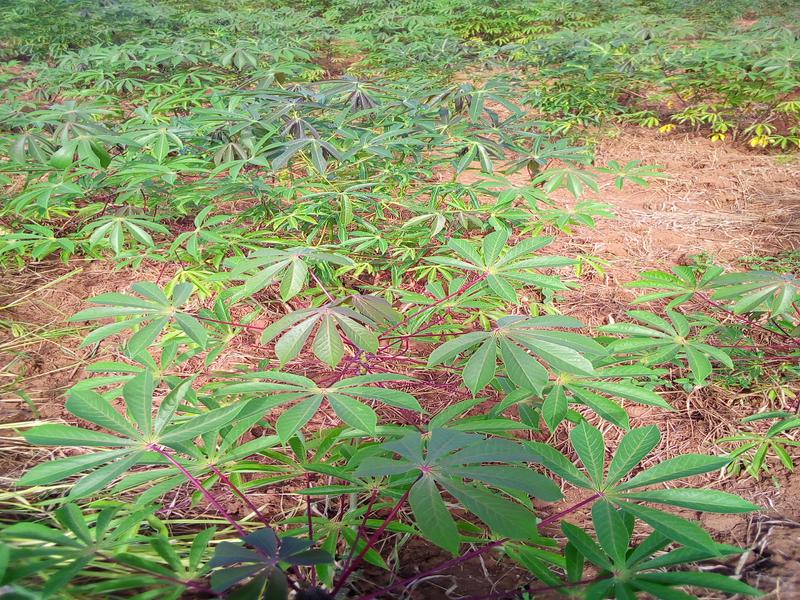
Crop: cassava
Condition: healthy